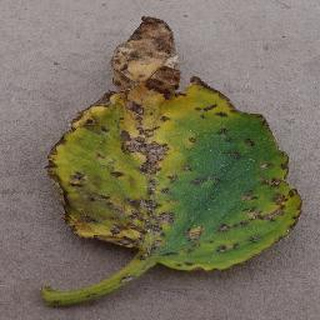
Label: tomato_bacterial_spot